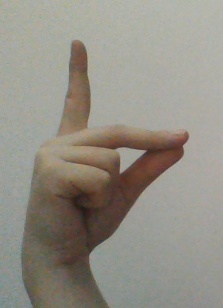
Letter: ta